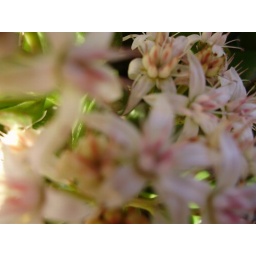
This plant is giving flowers in winter. It shouldn't, but this is a very hot winter.